Protopone

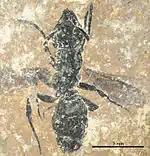
"P. germanica"

The species epithet was chosen by authors in recognition of Germany, the type locality. Two specimens were used to describe "P. germanica", a complete winged queen and a partial specimen of just the head. The body length of the holotype is with a node shaped petiole and a mesosoma that is 1.3 times longer then the head. The eyes are placed just back from the midpoint of the head. The clypeus is rounded on it front edge and the frons is about 45% as wide as the head. The antennae have a scape that reaches just past the back edge of the head, and there is an elongated segment at the antenna tip rather than a distinct club.